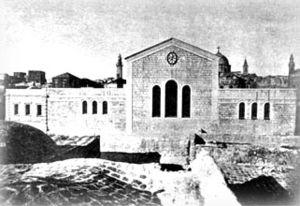
L'archimandrite Antonin, dans le monde Andreï Ivanovitch Kapoustine, né en Russie le 12 août 1817 dans le village de Batourino dans le gouvernement de Perm et mort le 24 mars 1894 à Jérusalem est un ecclésiastique orthodoxe russe qui fut le fondateur de plusieurs établissements religieux en Terre sainte. Ce fut aussi un byzantiniste réputé de son époque qui fut à la tête de la mission russe de Terre Sainte de 1865 à 1894. Il était membre de la société impériale orthodoxe de Palestine, membre d'honneur de la société impériale d'archéologie, membre de la société d'archéologie et d'antiquité d'Odessa, de la société archéologique d'Athènes, de la société allemande d'archéologie orientale, etc. Il fut décoré de l'ordre de Saint-Vladimir de deuxième classe et de l'ordre de Sainte-Anne de première classe.
La mission Saint-Alexandre est un établissement qui faisait partie de la mission russe de Jérusalem situé dans la vieille ville de Jérusalem, tout près du Saint-Sépulcre. Il s'étend sur une surface de 1 433 m², et abrite les bureaux de la Société de Palestine orthodoxe hors frontières qui s'est séparée de la Société russe de Palestine orthodoxe, des appartements de la mission, une église vouée à saint Alexandre Nevski, et au sous-sol des vestiges archéologiques.